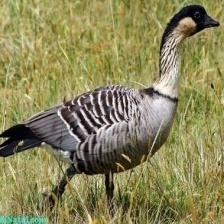
Species: HAWAIIAN GOOSE
Scientific name: BRANTA SANDVICENSIS
ImageNet parent category: goose